1994 Arab Cup Winners' Cup

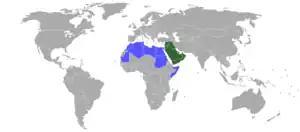
Members of Union of Arab Football Associations.

The 1994 Arab Cup Winners' Cup was the fifth edition of the Arab Cup Winners' Cup held in Cairo, Egypt between 10 – 19 Mar 1995, one year after. The teams represented Arab nations from Africa and Asia.